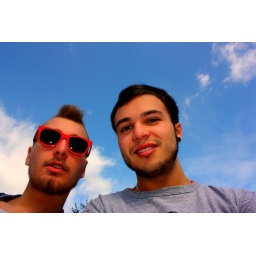
Day 224 - Park, BBQ then a ride in the back of a van home